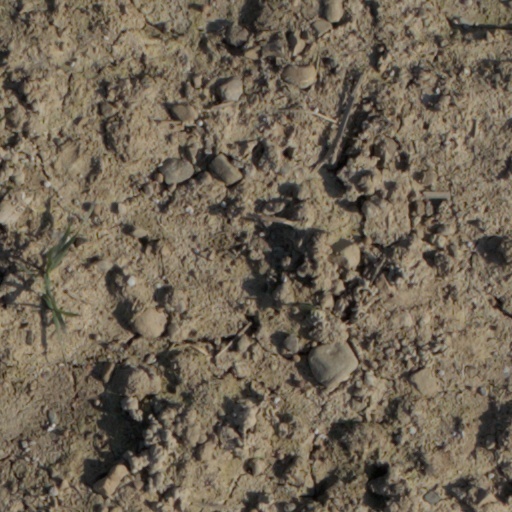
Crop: wheat